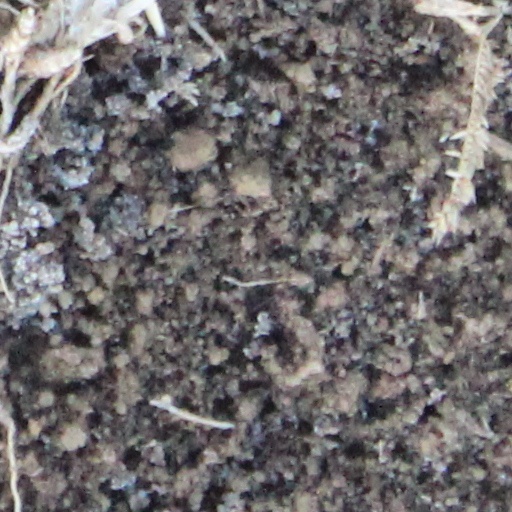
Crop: wheat